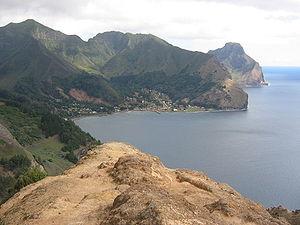
L'île Robinson Crusoe, en espagnol : Isla Robinsón Crusoe, autrefois Más a Tierra, Más Atierra ou encore Aguas Buenas, est une île chilienne située dans l'océan Pacifique à 602 km au large des côtes du Chili. Il s'agit de la plus grande île et la seule à être peuplée de l'archipel Juan Fernández qu'elle forme avec l'île Alejandro Selkirk et l'île Santa Clara.
La région Fernandez est une des 35 phytodivisions définies par Armen Takhtajan dans son ouvrage Floristicheskie oblasti Zemli. Cette phytorégion fait partie du royaume Holantarctique au même titre que les trois régions suivantes : chilienne-patagonienne, îles subantarctiques du sud et néo-zélandaise. Elle possède un taux d'endémisme de 70 % chez les plantes vasculaires, dont deux familles et 20 genres uniques. Cette région ne comprend qu'une seule province, la province Fernandez.